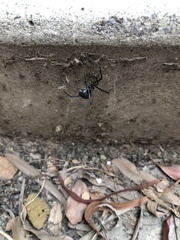
Species: Lactrodectus_hesperus